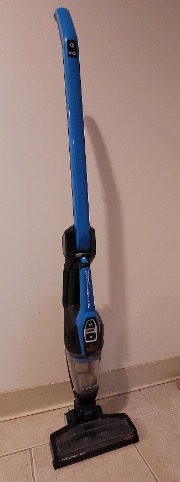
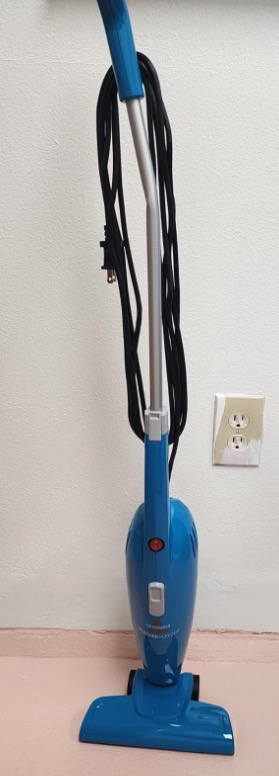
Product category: items_vacuum
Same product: no